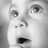
Emotion: surprise